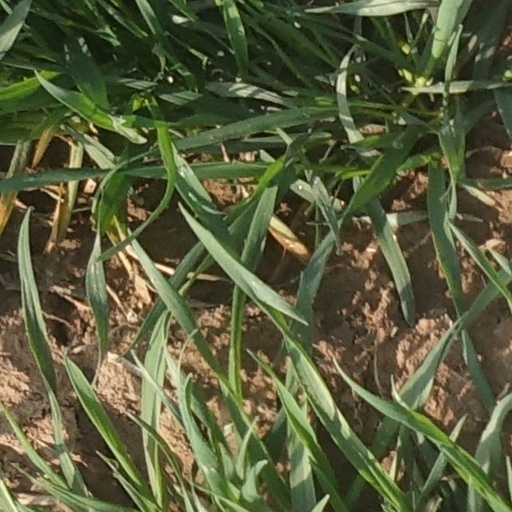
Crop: wheat